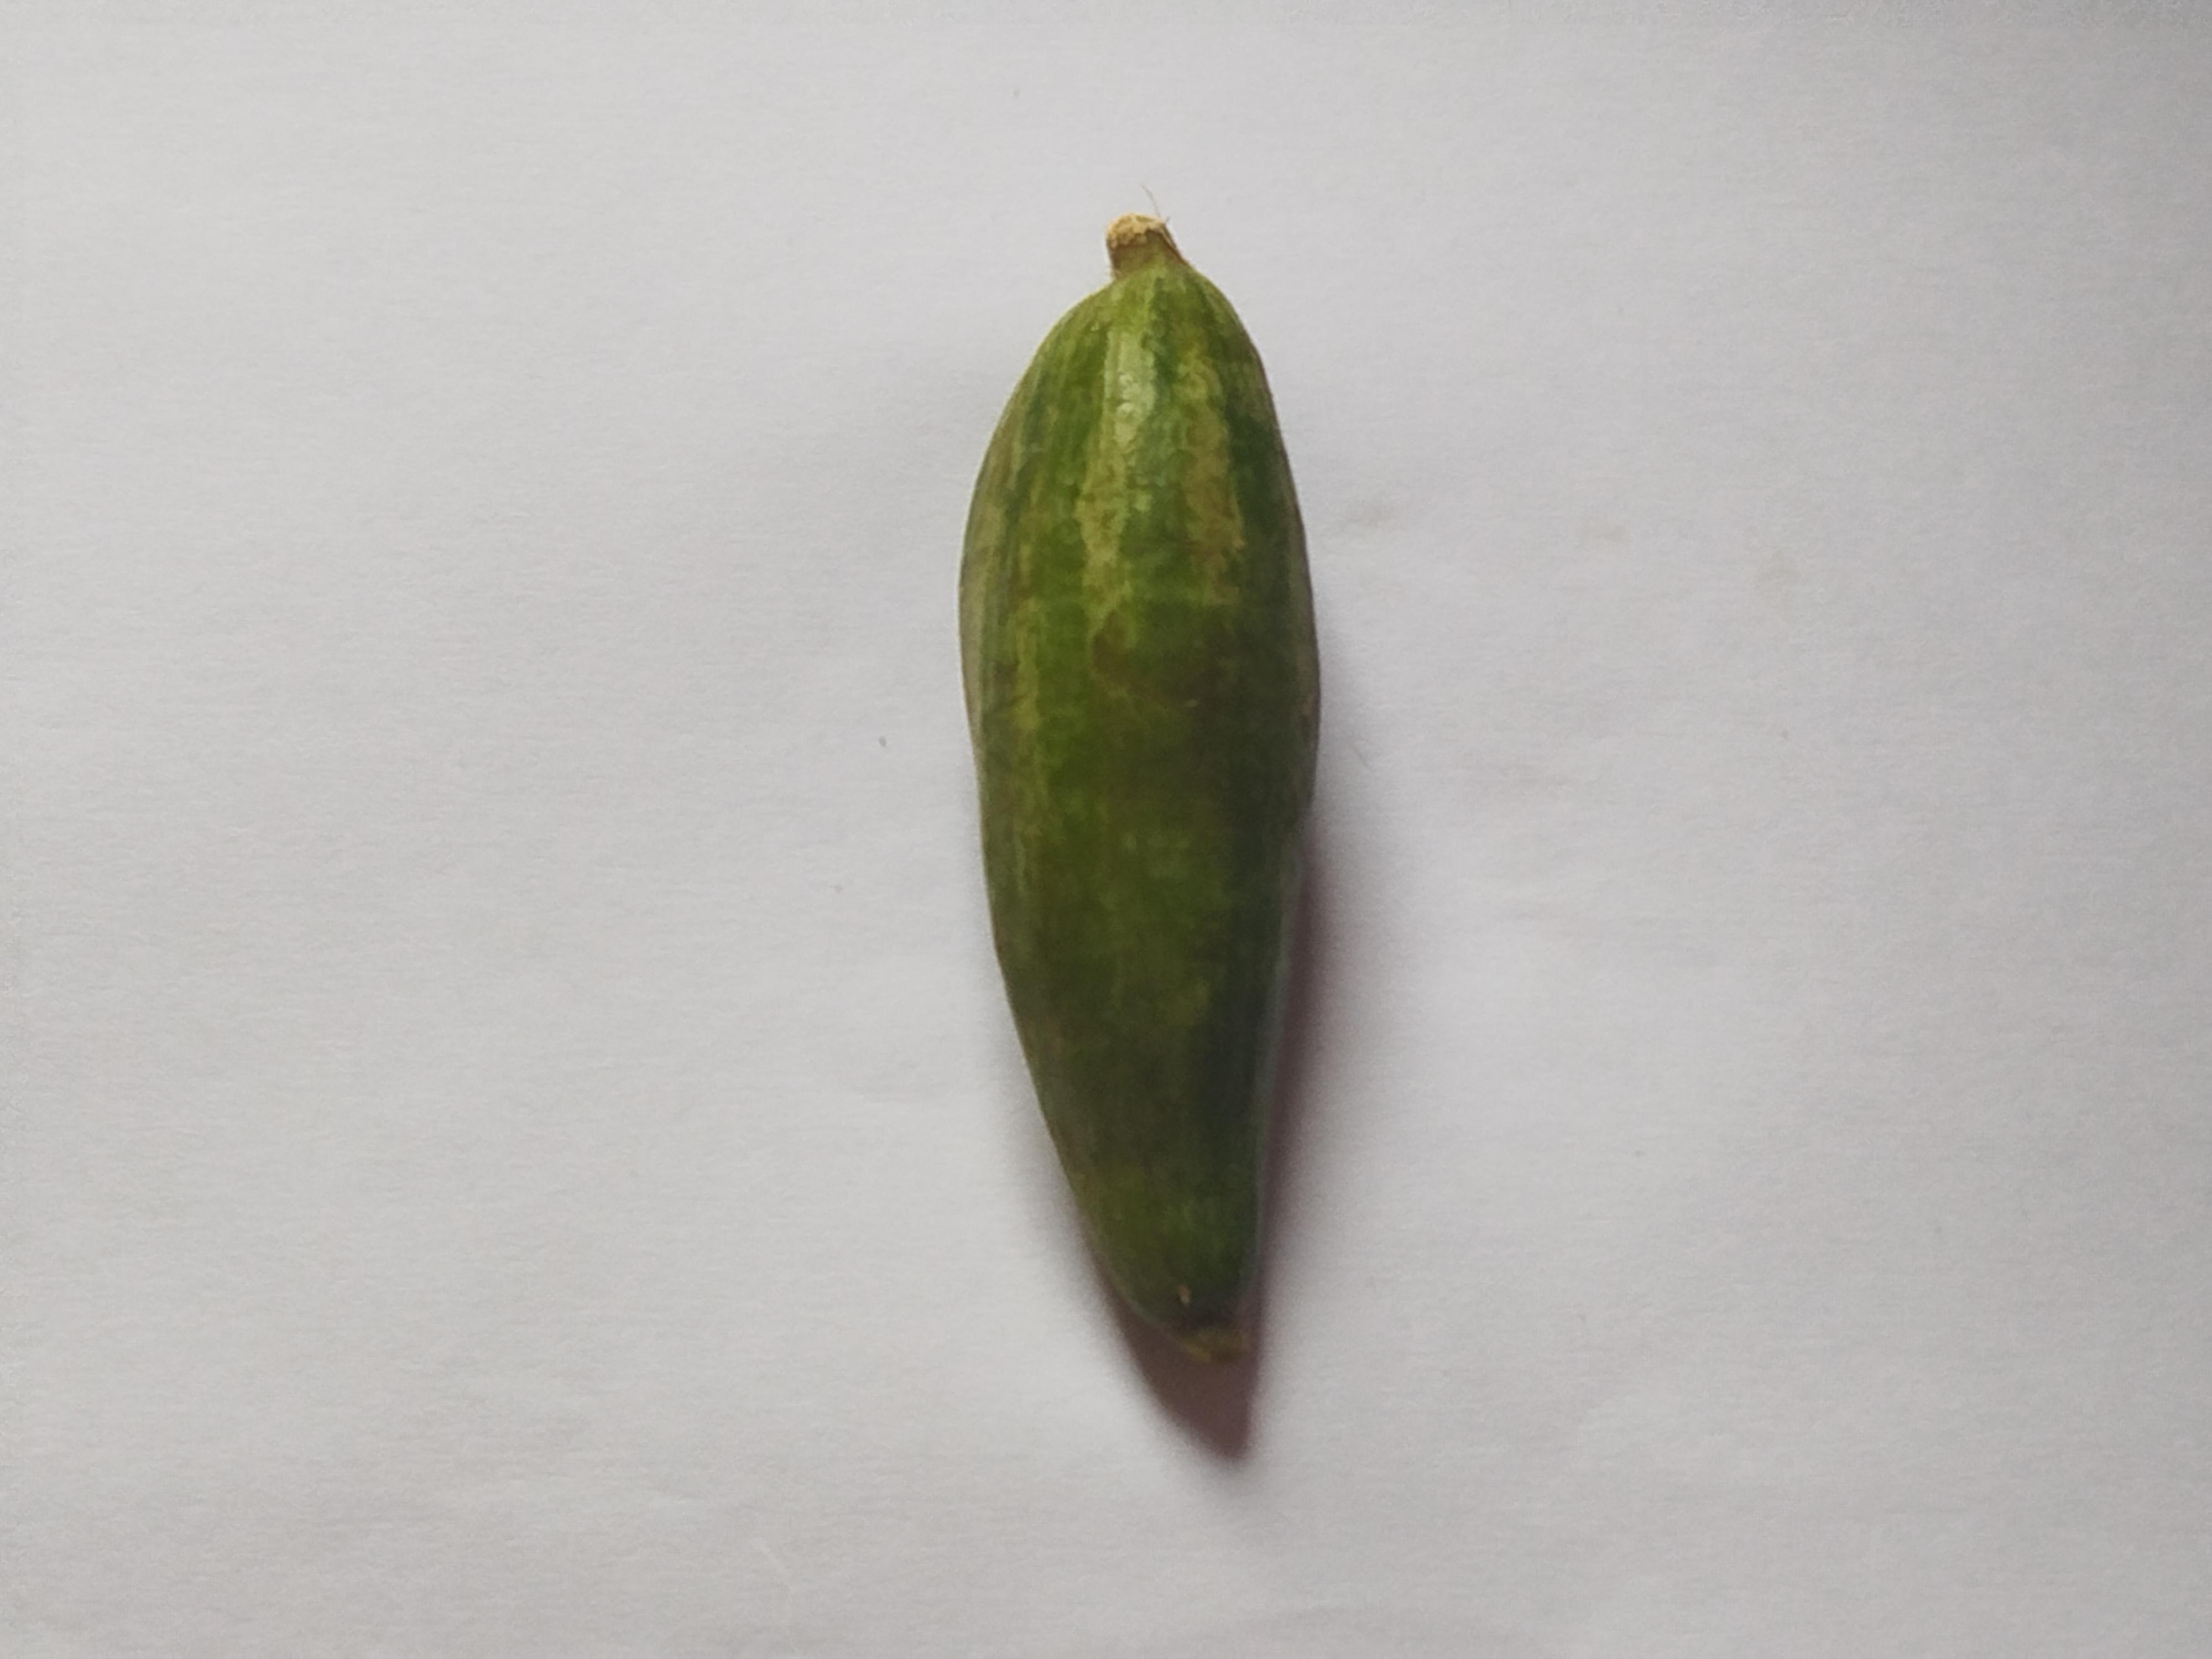
Label: Pointed gourd